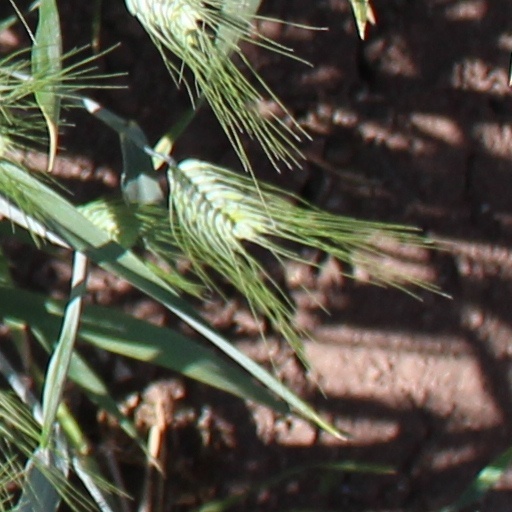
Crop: wheat